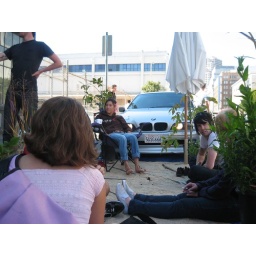
0683 Feet in the sand at the beach